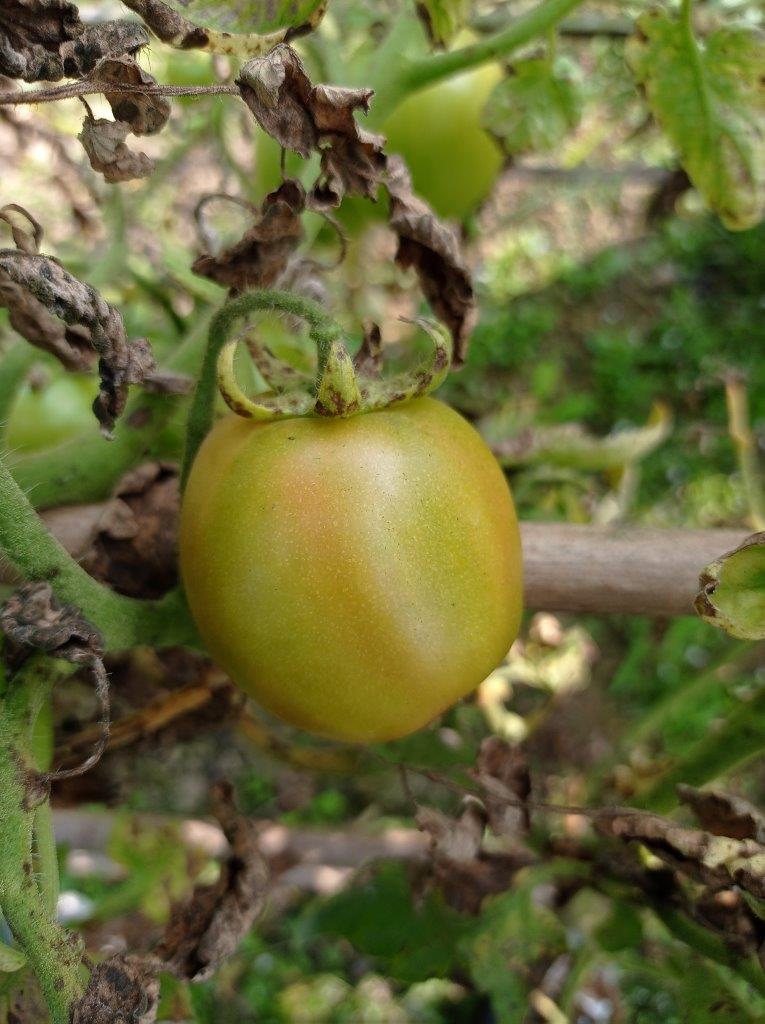
Maturity: Mature